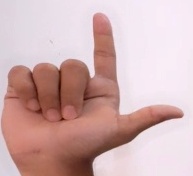
ASL sign: L